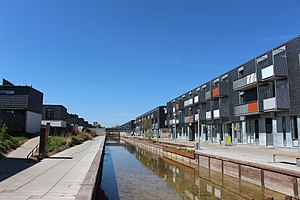
Albertslund Syd
Kanalen i Albertslund Syd
Kanalen i Albertslund Syd
Albertslund Syd er et stort boligområde i den sydlige del af Albertslund Kommune, opført i 1960'erne. Albertslund Syd er karakteriseret ved tæt lav bebyggelse i form af gårdhavehuse og rækkehuse, og en total adskillelse af hårde og bløde trafikanter.